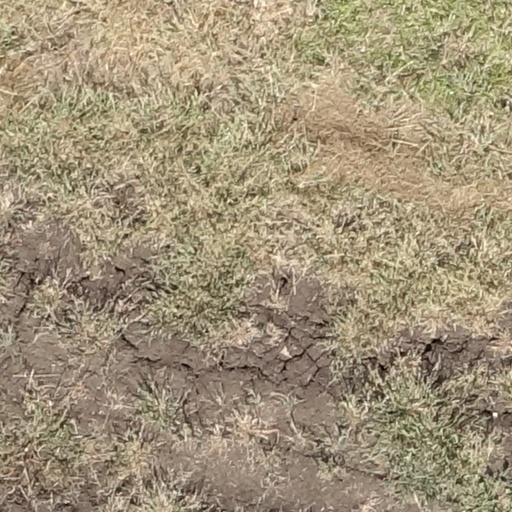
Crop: sorghum